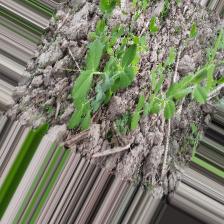
Label: Powdery Mildew